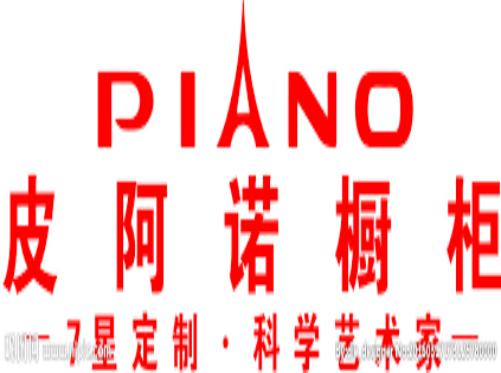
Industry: Necessities